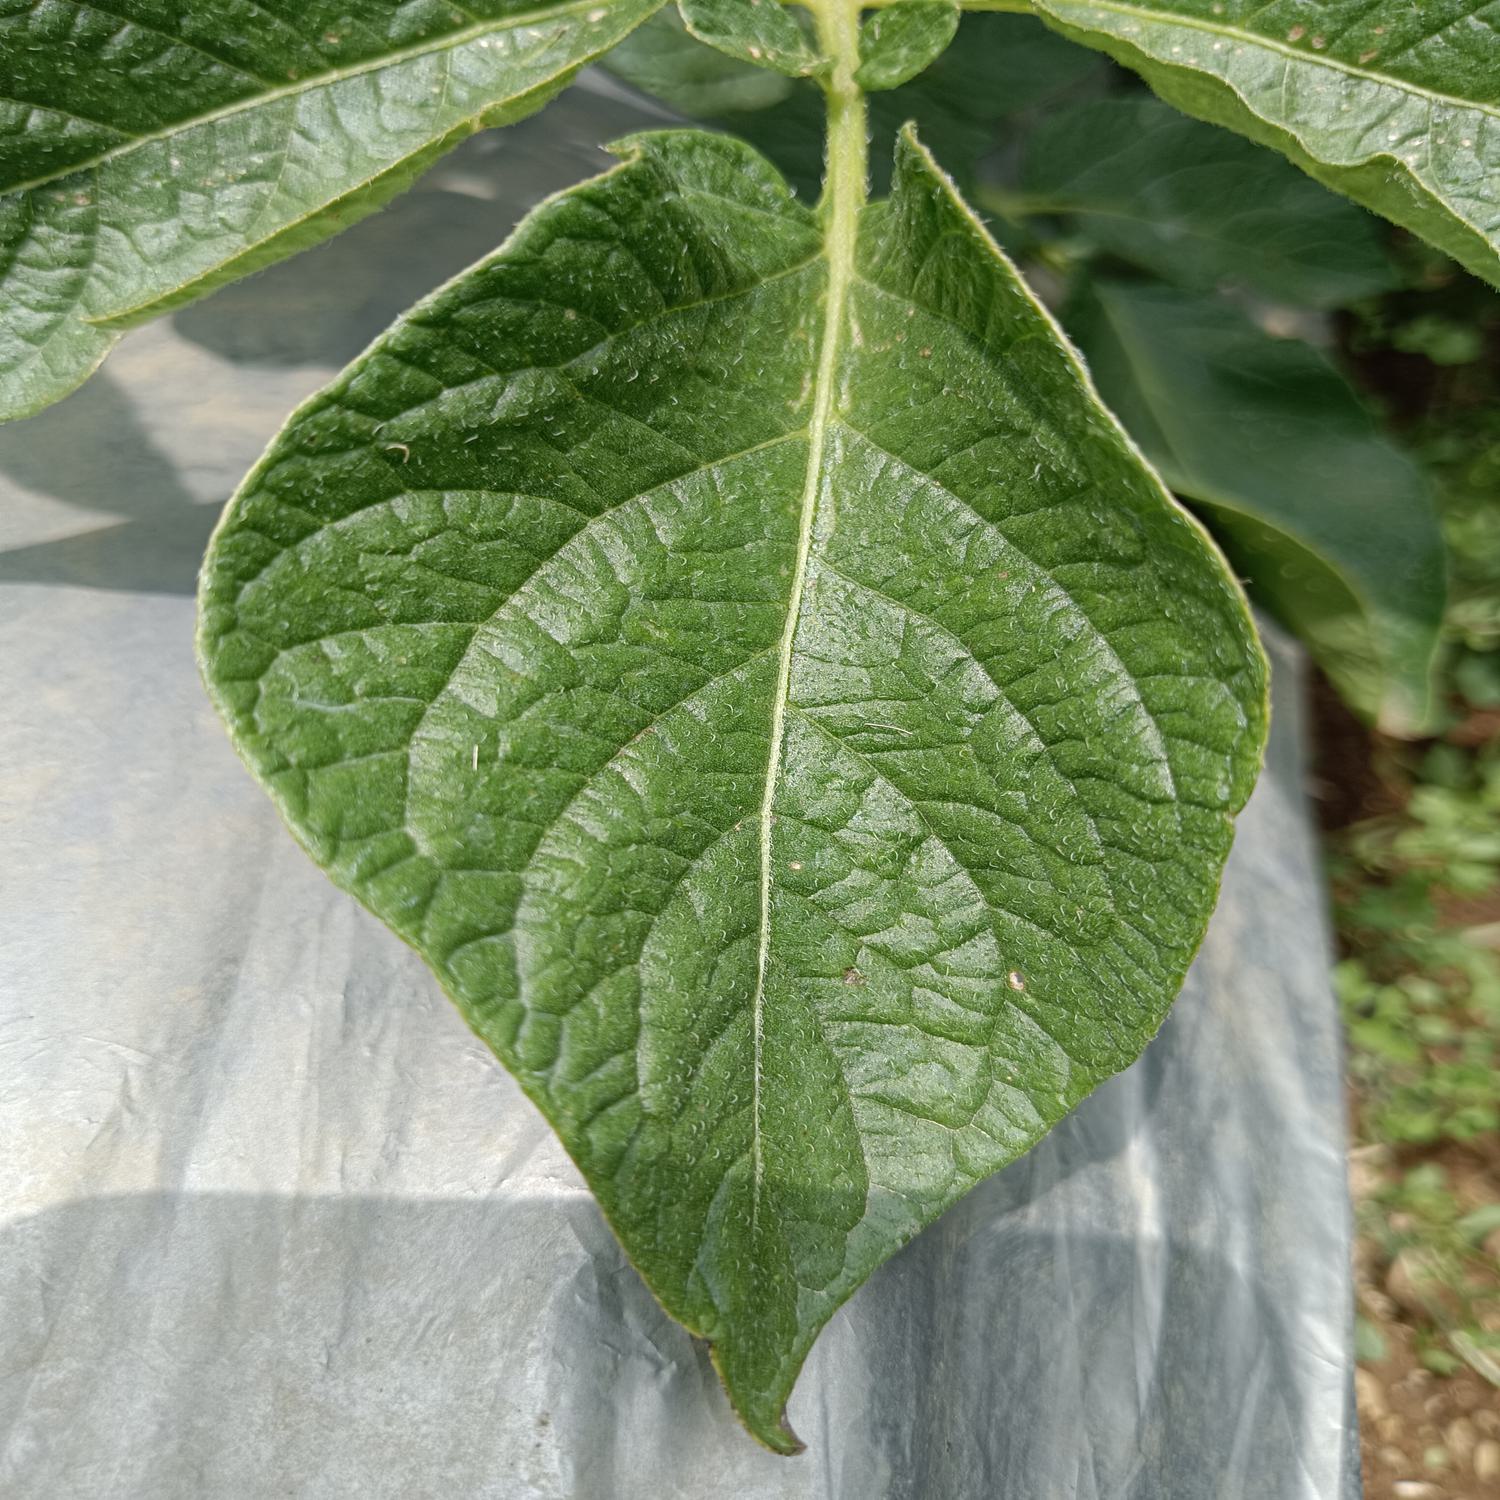
Etiqueta: Sana